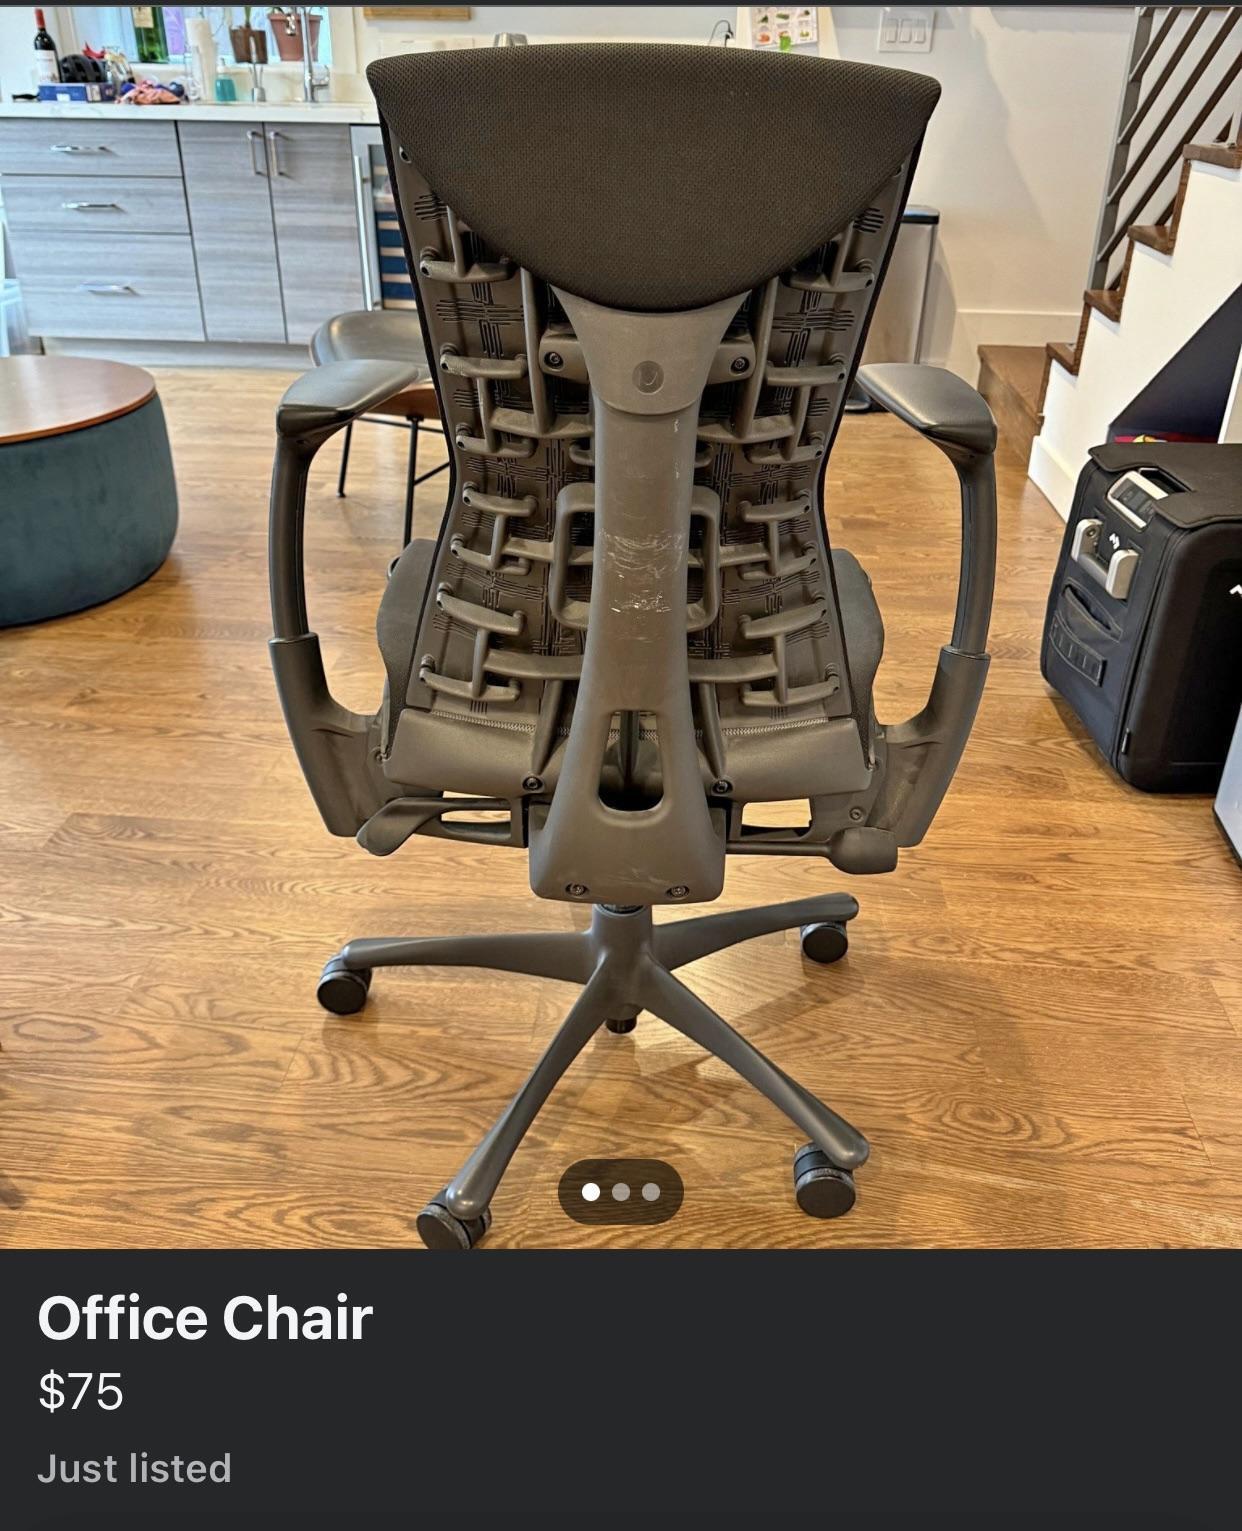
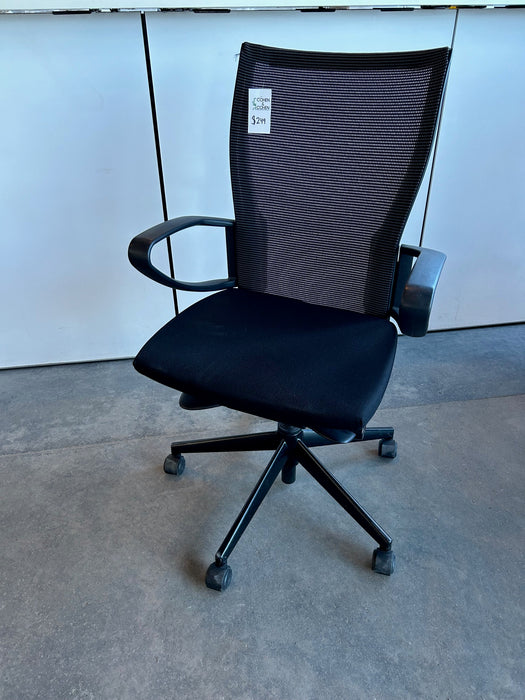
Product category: items_chair
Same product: no